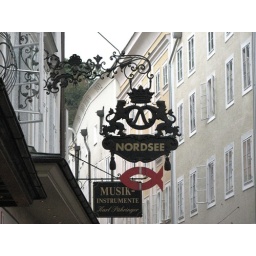
The street in Salzburg famous for it's metal sign posts